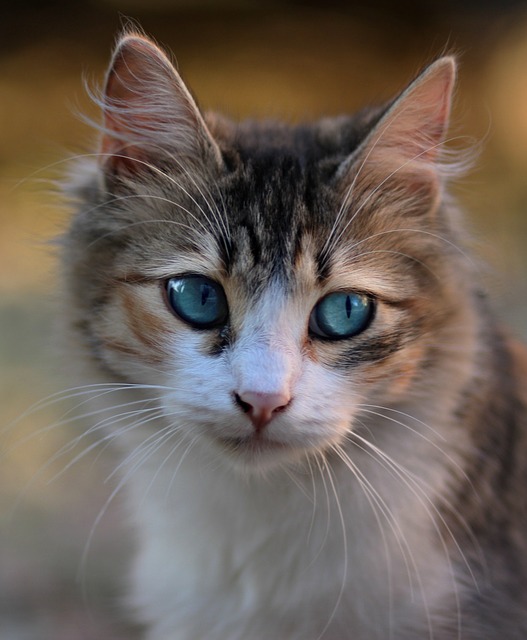
Label: gatto